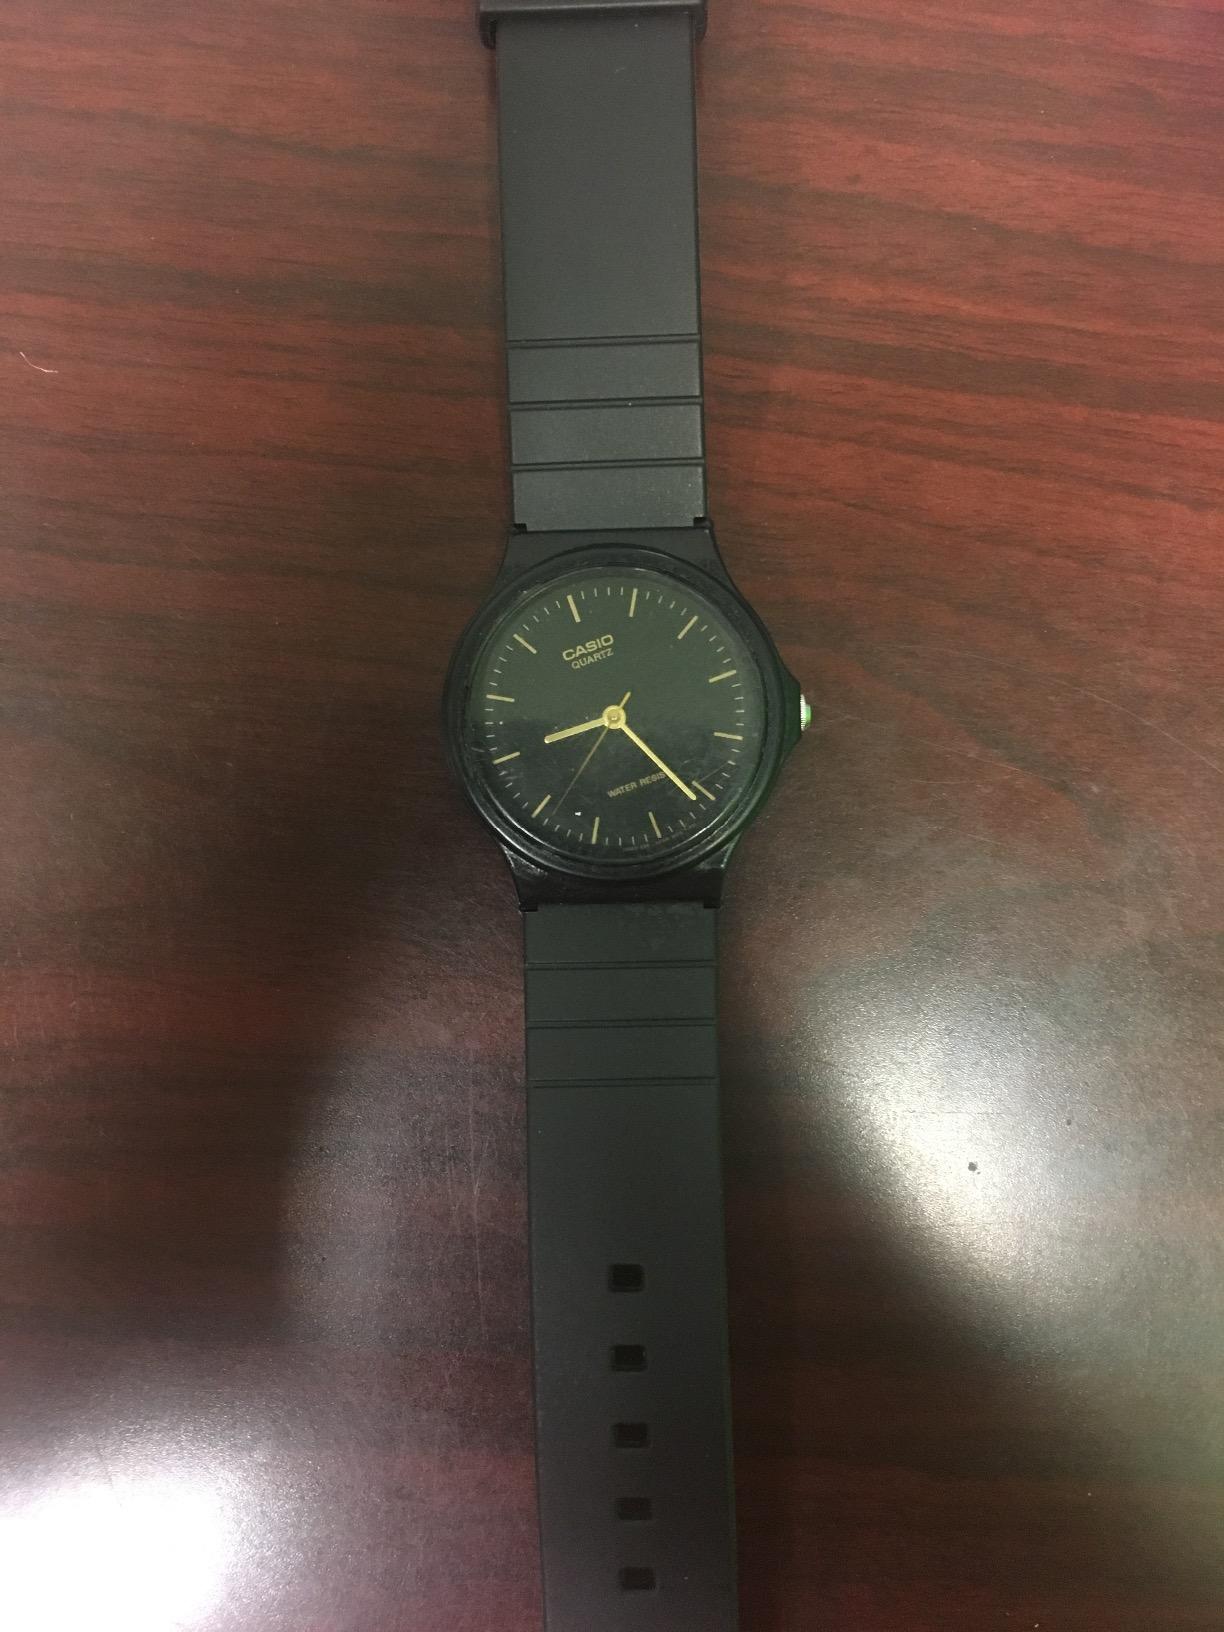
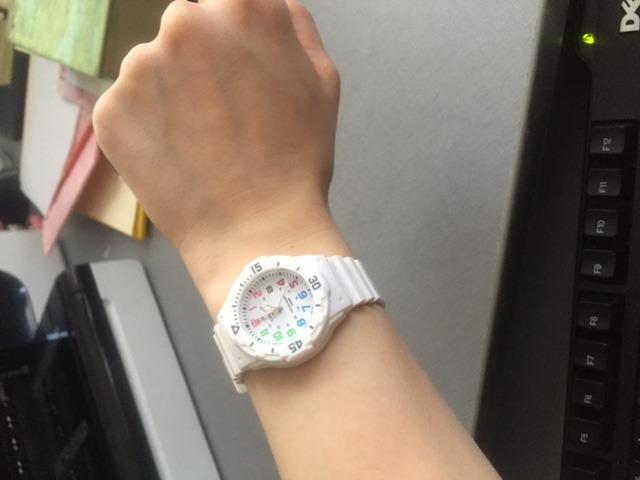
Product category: accessories_watch
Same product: no